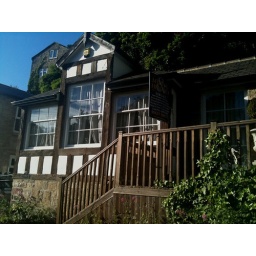
Old timber framed building by the river